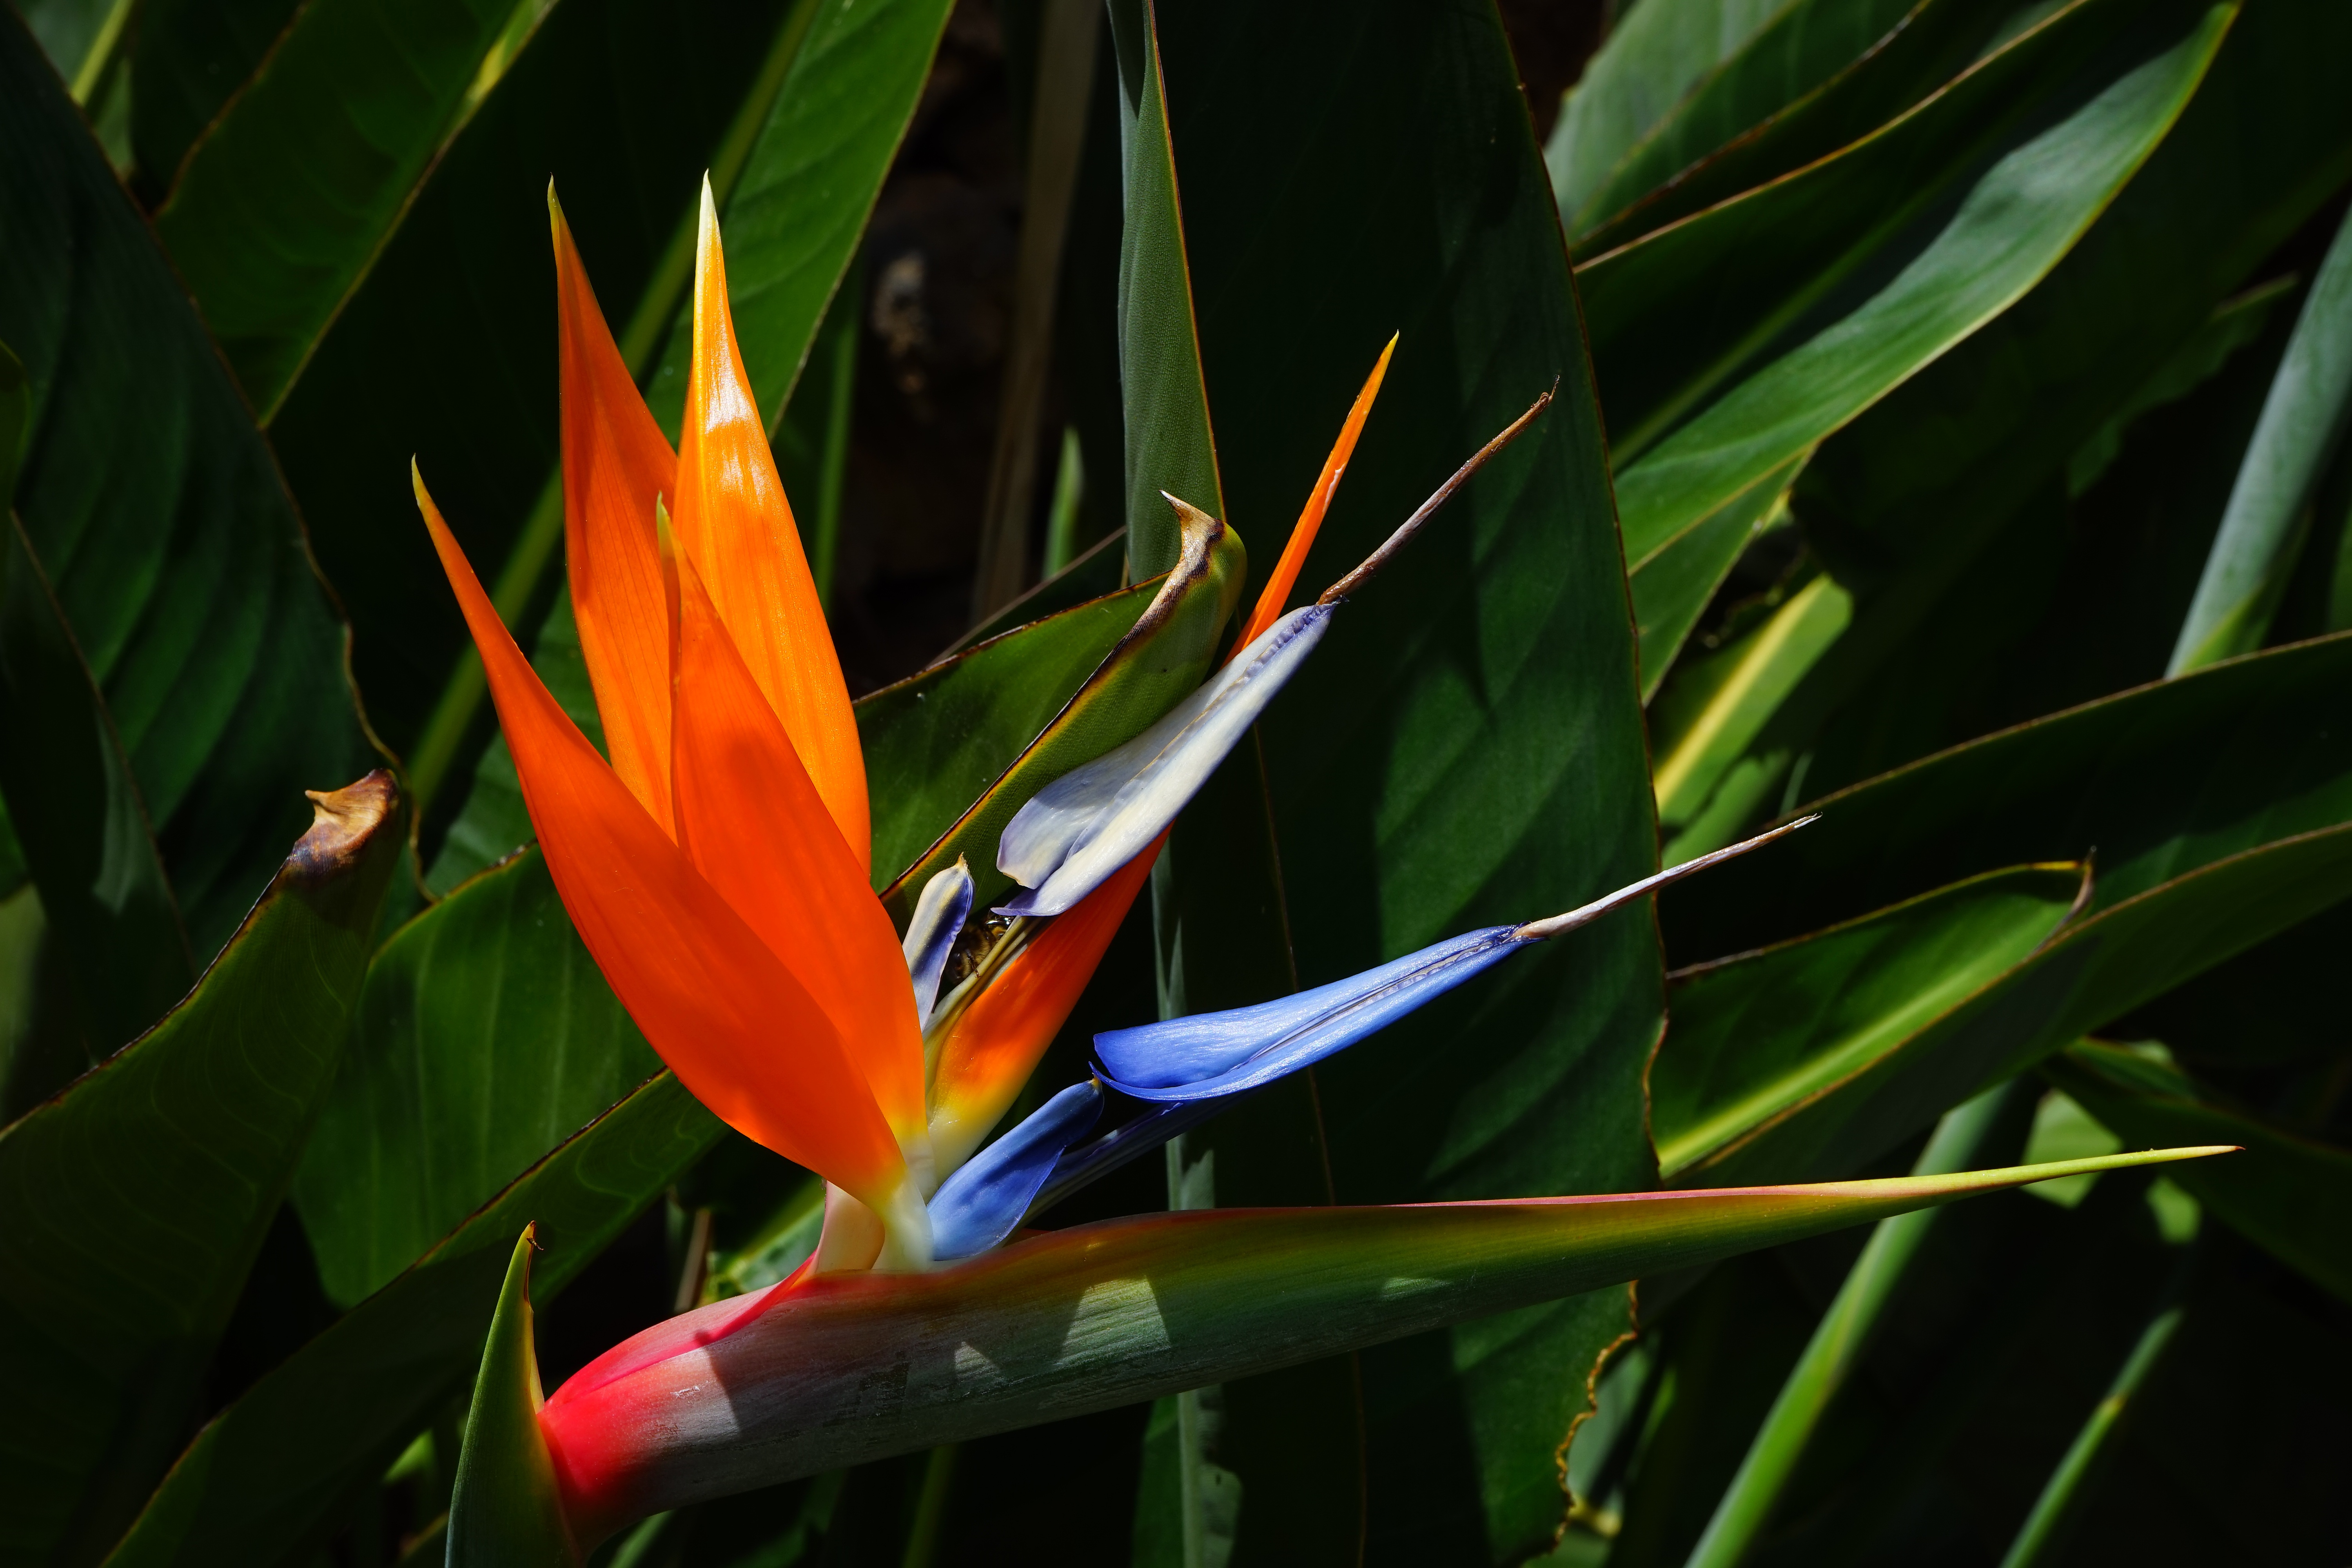
nature, grass, blossom, plant, sunlight, leaf, flower, bloom, green, red, jungle, color, botany, blue, colorful, yellow, flora, tenerife, tropics, heliconia, macro photography, ornamental plant, canary islands, strelitzia, bird of paradise flower, flowering plant, caudata, strelitzia orchids, strelitziaceae, caudata greenhouse, queen caudata, king caudata, land plant